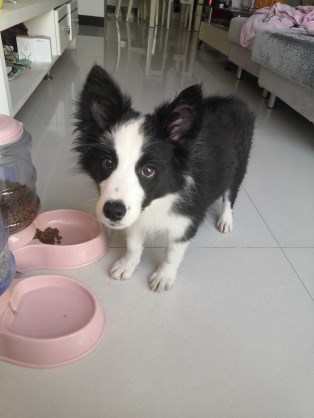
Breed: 2594-n000109-Border_collie